Inside Game

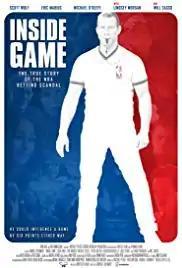
Theatrical release poster

Inside Game is a 2019 American sports drama written by Andy Callahan and directed by Randall Batinkoff and starring Scott Wolf, Eric Mabius, Will Sasso, and Lindsey Morgan.